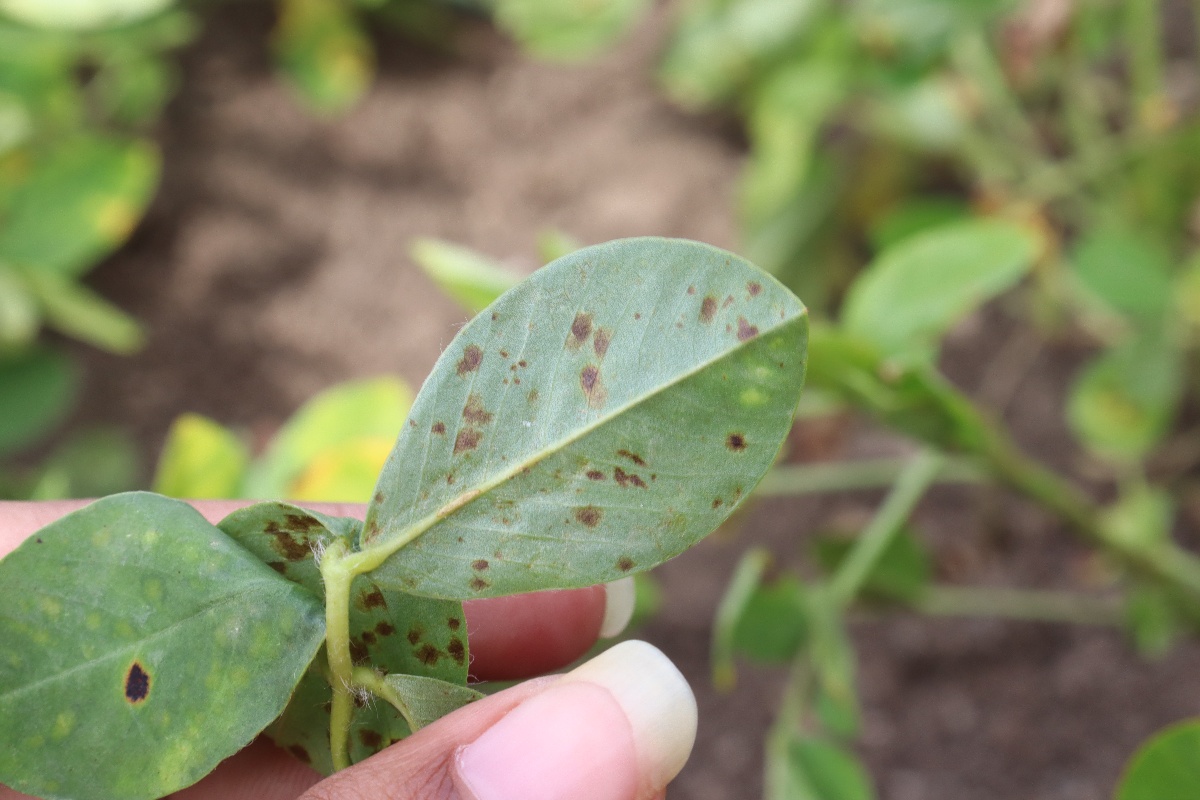
Label: rust